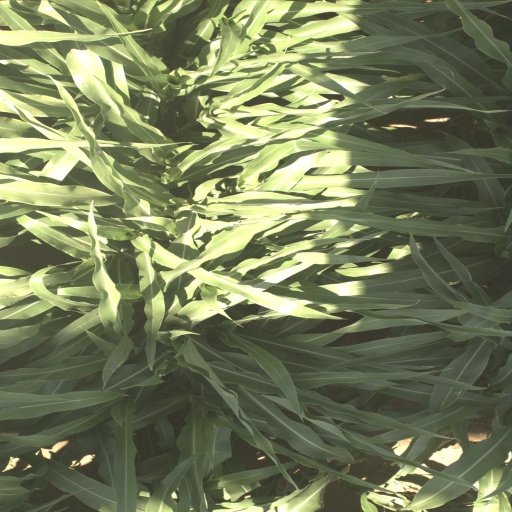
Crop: sorghum